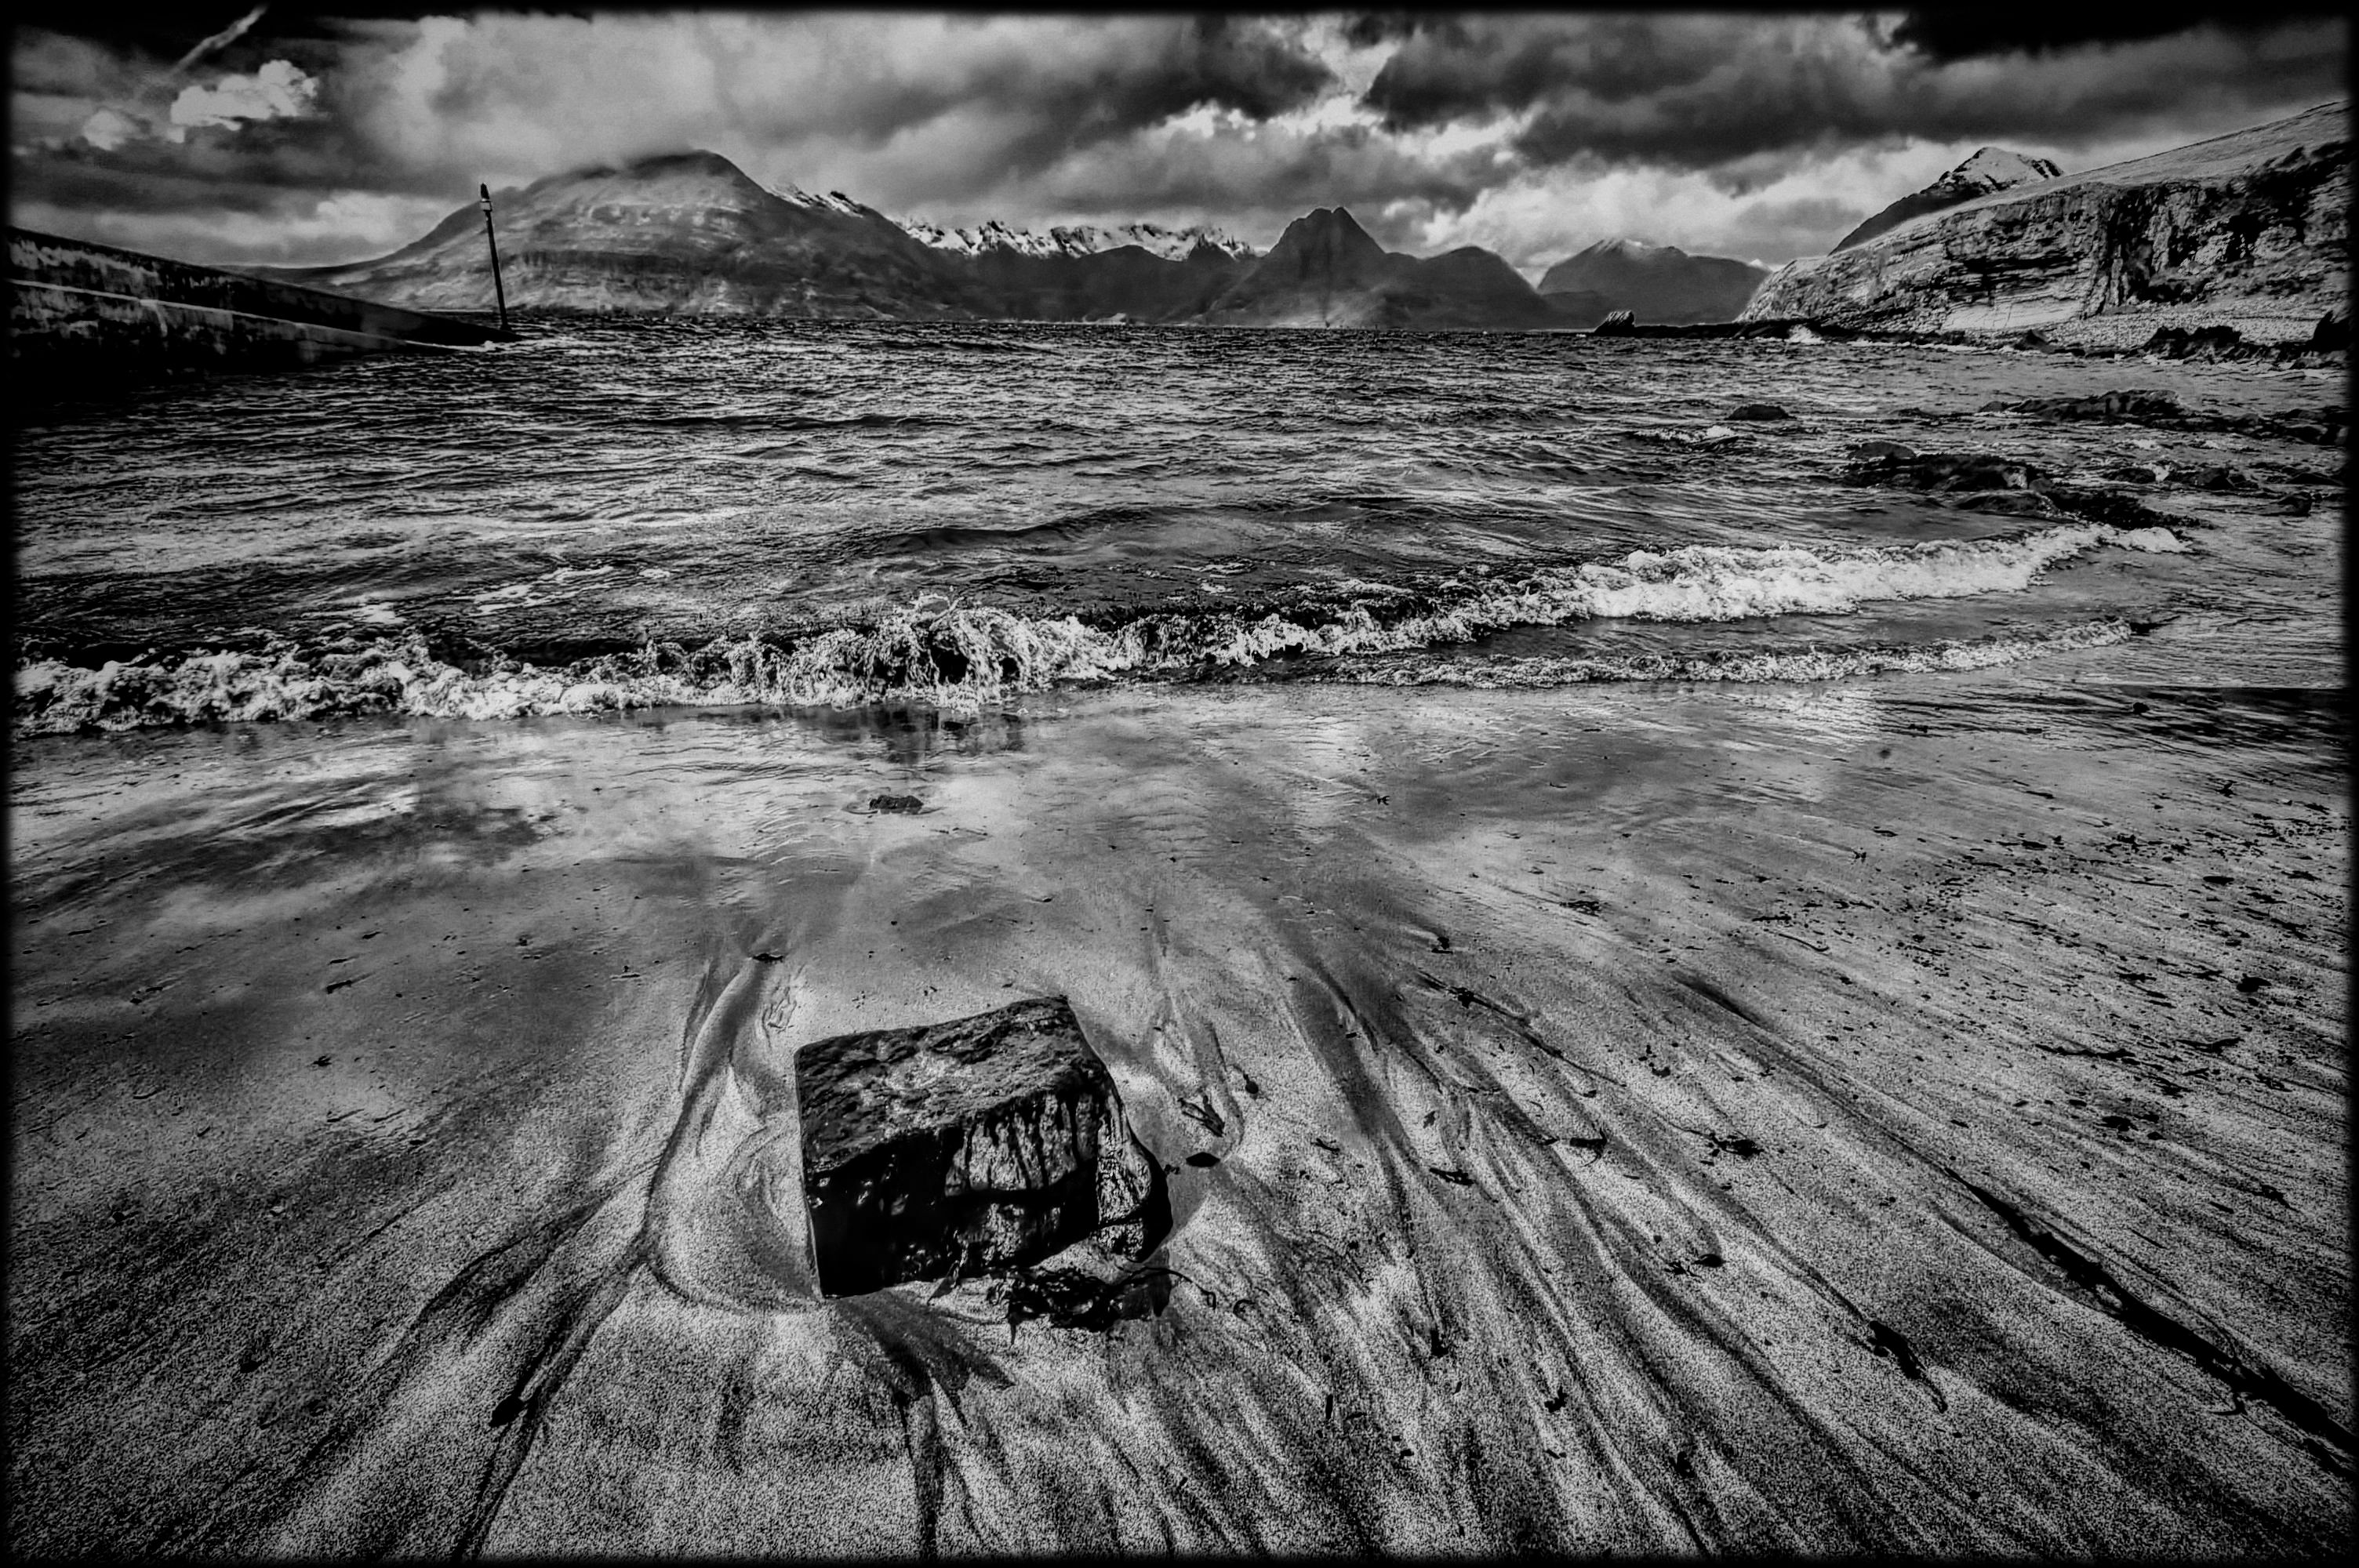
nature, rock, mountain, cloud, black and white, photography, texture, darkness, harbour, monochrome, highlands, skye, elgol, cullins, monochrome photography